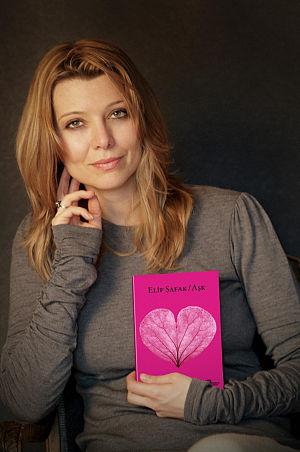
La Turquie, en forme longue la république de Turquie, en turc : Türkiye et Türkiye Cumhuriyeti, est un pays transcontinental situé aux confins de l'Asie et de l'Europe. Elle a des frontières avec la Grèce et la Bulgarie à l'ouest-nord-ouest, la Géorgie et l'Arménie à l'est-nord-est, l'Azerbaïdjan et l'Iran à l'est, l'Irak et la Syrie à l'est-sud-est. Il s'agit d'une république à régime présidentiel dont la langue officielle est le turc. Sa capitale officielle est Ankara depuis le 13 octobre 1923. La Turquie est bordée au nord par la mer Noire, à l'ouest par la mer Égée et au sud-ouest par la partie orientale de la mer Méditerranée : le bassin Levantin. La Thrace orientale et l'Anatolie sont séparées par la mer de Marmara.
Elif Şafak, ou Elif Shafak, née le 25 octobre 1971 à Strasbourg de parents turcs, est une écrivaine turque.